Pony bottle

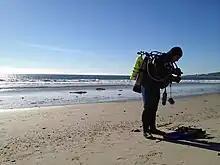
A 19 cu ft pony cylinder attached to an 80 cu ft back mounted main cylinder used for a redundant emergency breathing gas supply for solo diving

In technical diving, where larger volumes of breathing gas need to be supplied the usefulness of pony bottles greatly diminishes. This type of diving is the province of twinsets, rebreathers or even more complex assemblages. The diver however still needs to consider bailout – an interruption of the planned dive by breathing gas problems that requires a safe exit to the surface. In certain technical diving equipment configurations the use of larger pony bottles can again come to the fore, particular if the diving is not excessively deep and decompression requirements are modest. An example can be in the case of rebreathers, where the diluent gas supply is also used as a bailout bottle for rebreather failure. The capacity of the diluent bottle is very often insufficient for this bailout purpose, and an appropriate larger sized pony can serve as a "backup to the (onboard) bailout".